Centipede Horror

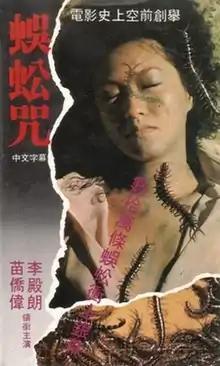
Promotional release poster

Centipede Horror is a 1982 Hong Kong horror film directed by Keith Li. It stars Michael Miu as Pak, a student who travel to South East Asia. On arriving she is poisoned by centipedes. Her condition grows worse and she eventually dies with centipedes burrowing out of her wounds. Her brother, Kai-lum learns that their grandfather accidentally killed the inhabitants of the village, leading to a local magician to curse the family with a centipede spell and now has put a spell on Kai-lum's girlfriend Yeuk-chee.